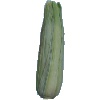
Label: corn_husk